Skipper dinghy

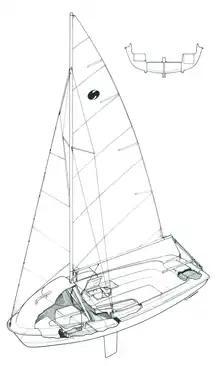
Skipper 17 exploded-view

The Skipper 14 was first built in 1967. It is long and wide, with an overall depth of . It has a mainsail area of and a jib area of . The hull is constructed of glassfiber molding and weighs . The fittings are made of injection-molded ICl Maranyl and Kematal, as well as stainless steel or anodized aluminum. The hull color is white, while the deck can be green, orange, or blue. The sails are made of Terylene, and the sail color can be green, orange, or red on a white base. The dodger/tonneau and cushion are white and made of waterproof plastic.